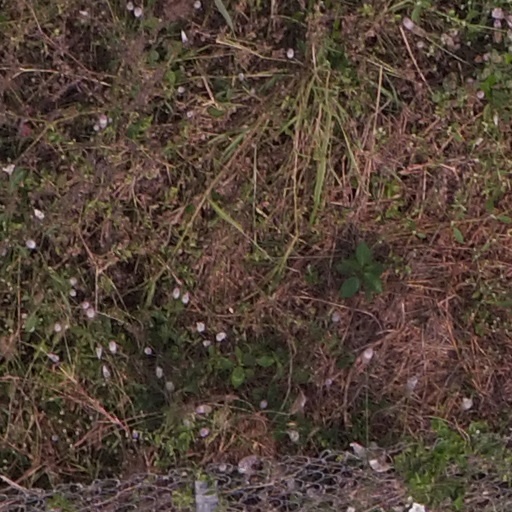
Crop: maize; corn